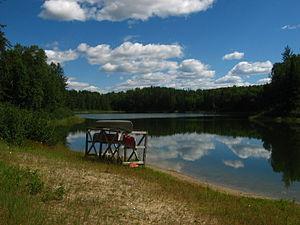
Le parc provincial Kettle Lakes est un parc provincial de l'Ontario situé à 30 km à l'est de Timmins. Il est administré par Parcs Ontario et est catégorisé comme parc de loisir.